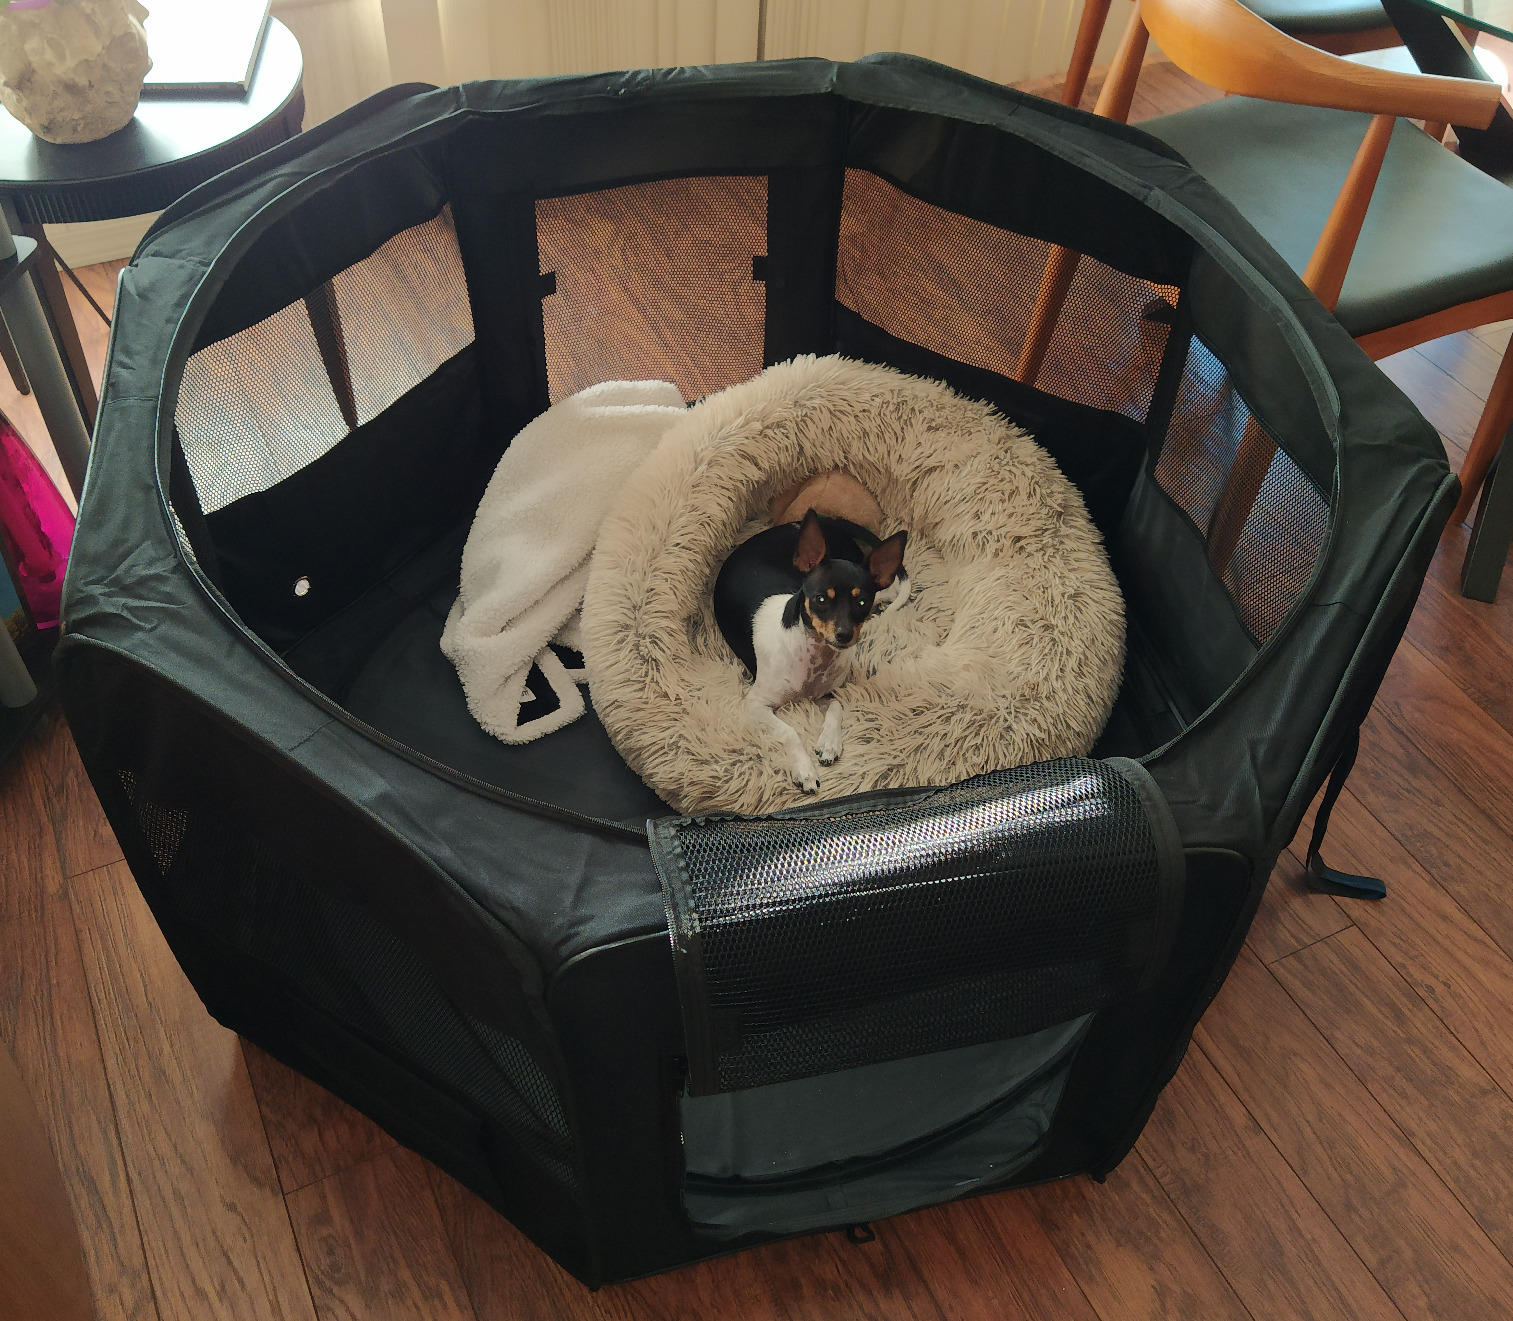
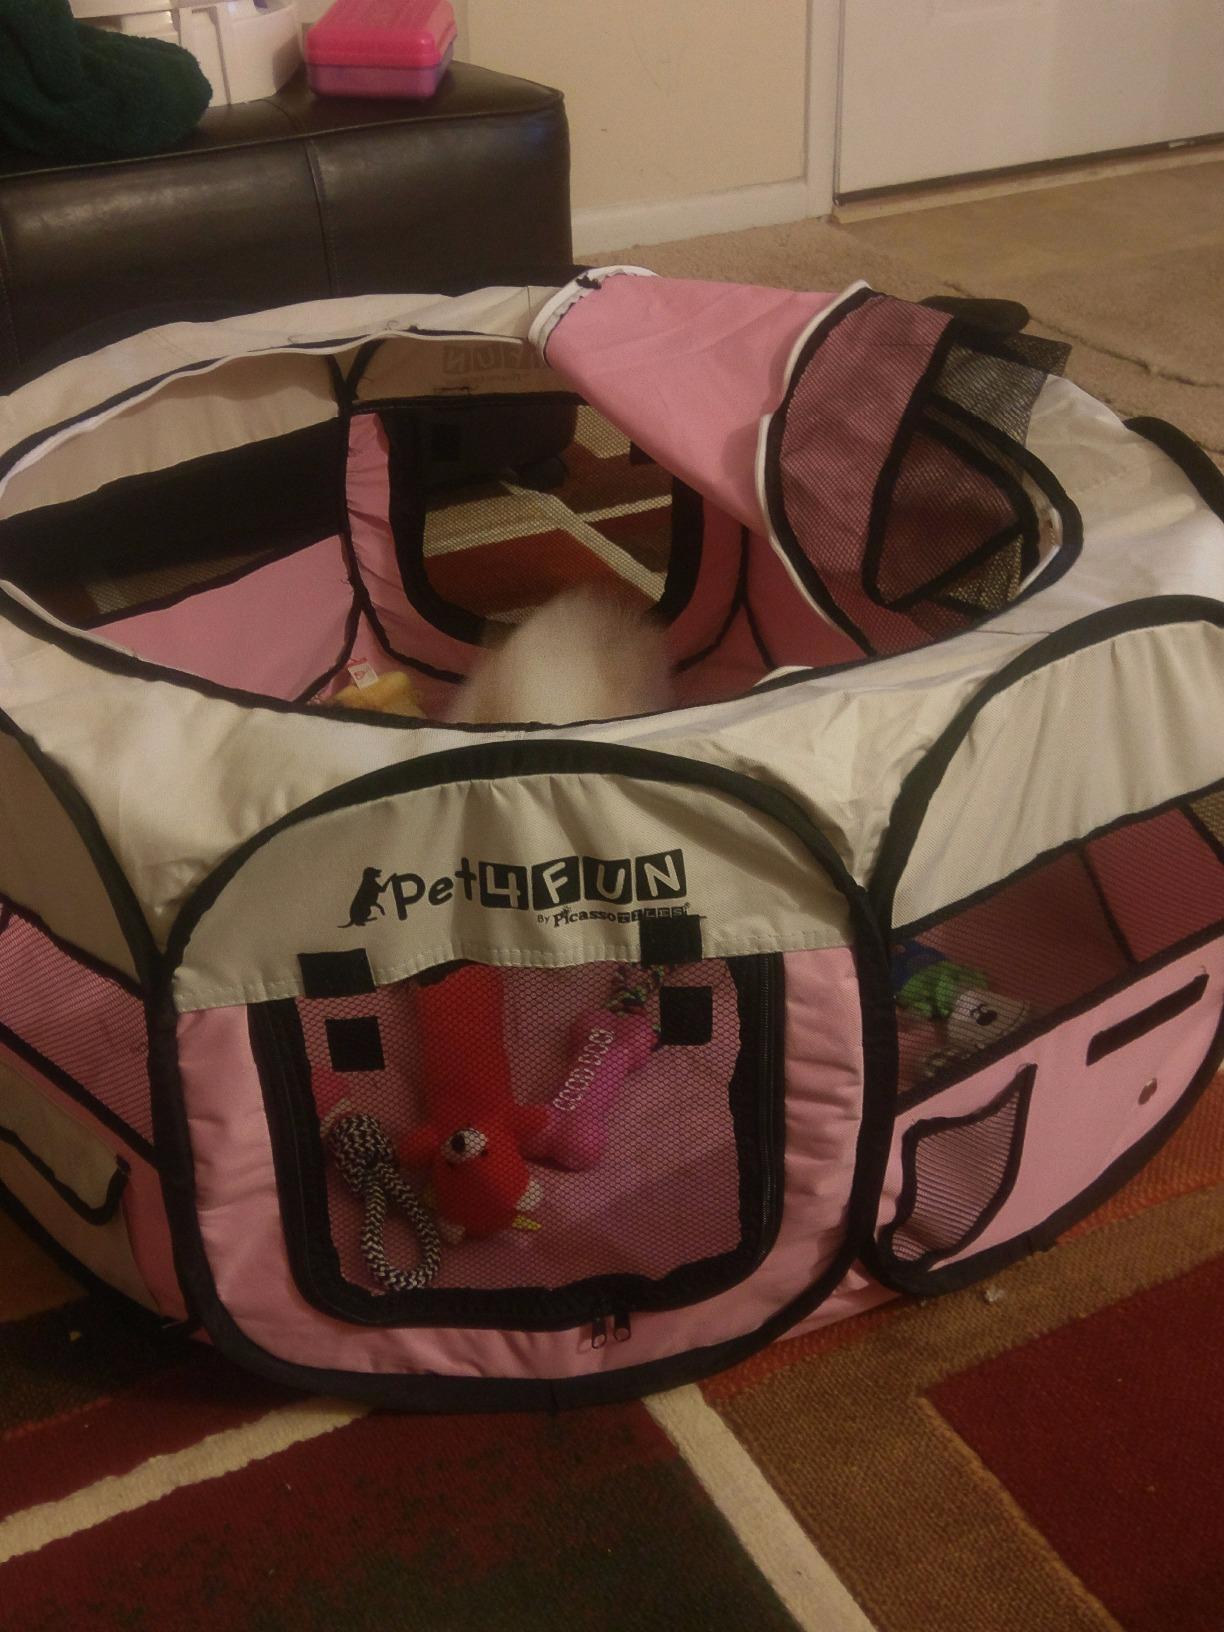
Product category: items_kennel
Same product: no